4th Brigade Combat Team, 2nd Infantry Division

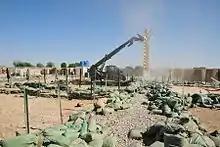
Soldiers of Company B, 4th Battalion, 9th Infantry Regiment load scrap wood onto a forklift 12 May on Combat Outpost Talukan in the Panjwa’i district of Afghanistan. After living on the COP for nearly eight months, the soldiers of B Company demilitarized the COP including tearing down their sleeping tents.

4th Battalion, 9th Infantry Regiment, Task Force Manchu, operated in the western portion of Panjwa’i district, known as the "Horn of Panjwa’i". Their area of operations consisted of Forward Operating Base Zangabad, Combat Outposts Mushan and Talukan, and Checkpoints Mullah Mahdi, Gerandai, and Perozi. Over the span of nine months, the 2nd Kandak, 1st Brigade, 205th Afghan National Army Security Force Assistance Team and Task Force Manchu worked with their partnered kandak daily to enhance the kandak's ability to provide security within the Horn of Panjwa’i. Upon arrival, TF Manchu and its 2nd Kandak SFAT encountered a unit that was completely dependent on International Security Assistance Forces. Eventually, 2nd Kandak – along with 6th Kandak, Afghan National Civil Order Police, Afghan national and local police, successfully completed six independent clearing operations, known as Operations Zafar. In this operation, the units discovered over eighty improvised explosive devices, and destroyed a major home-made explosive factory and numerous caches of smalls arms and other munitions. These operational successes culminated with the successful transfers of COPs Mushan and Talukan, along with Checkpoints Mullah Mahdi, Gerandai, and Perozi to the Afghan National Security Forces.